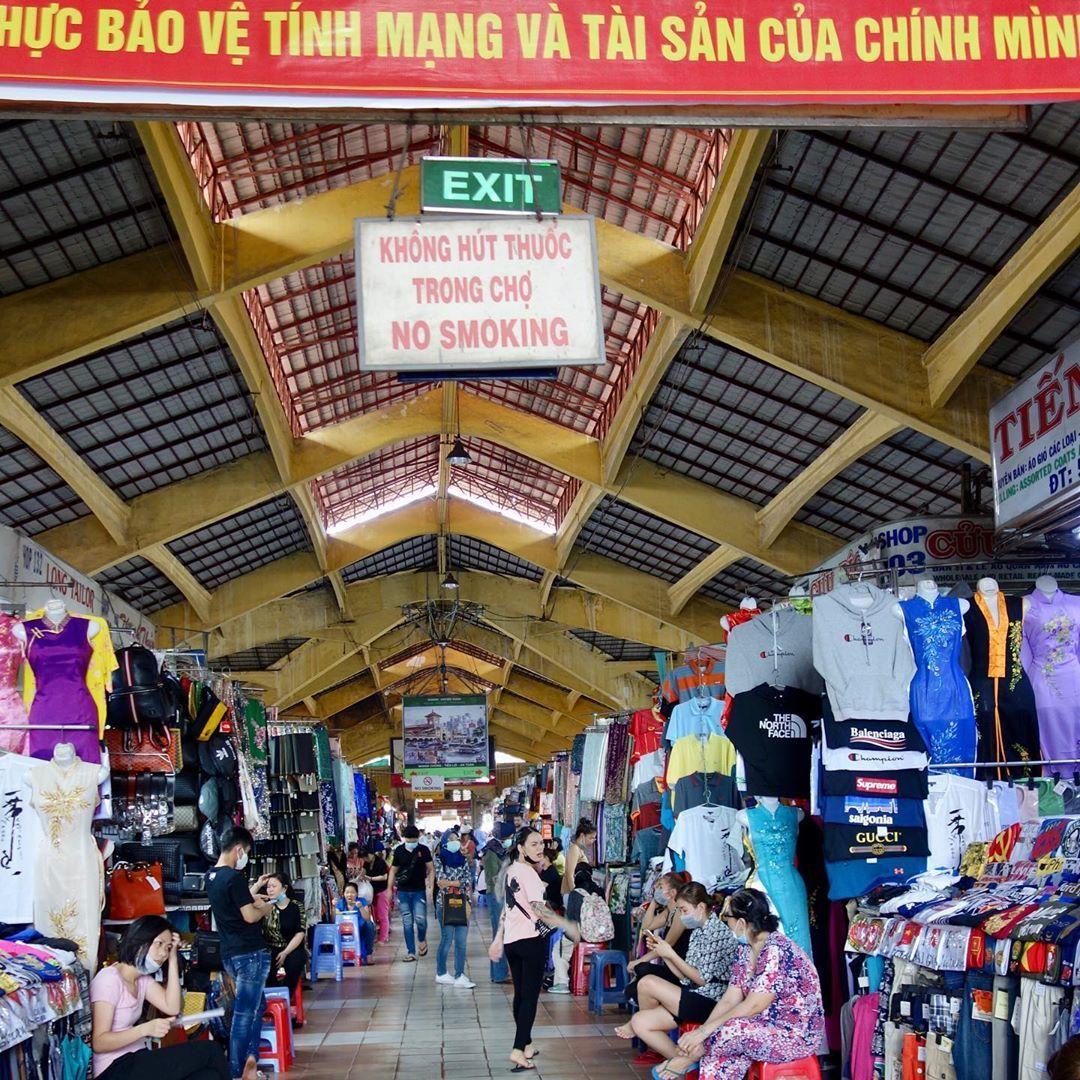
quần áo được treo ở quầy hàng ở cả hai bên lối đi